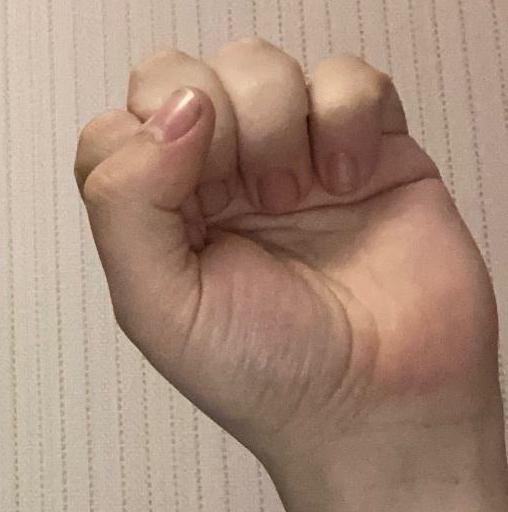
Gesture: fist